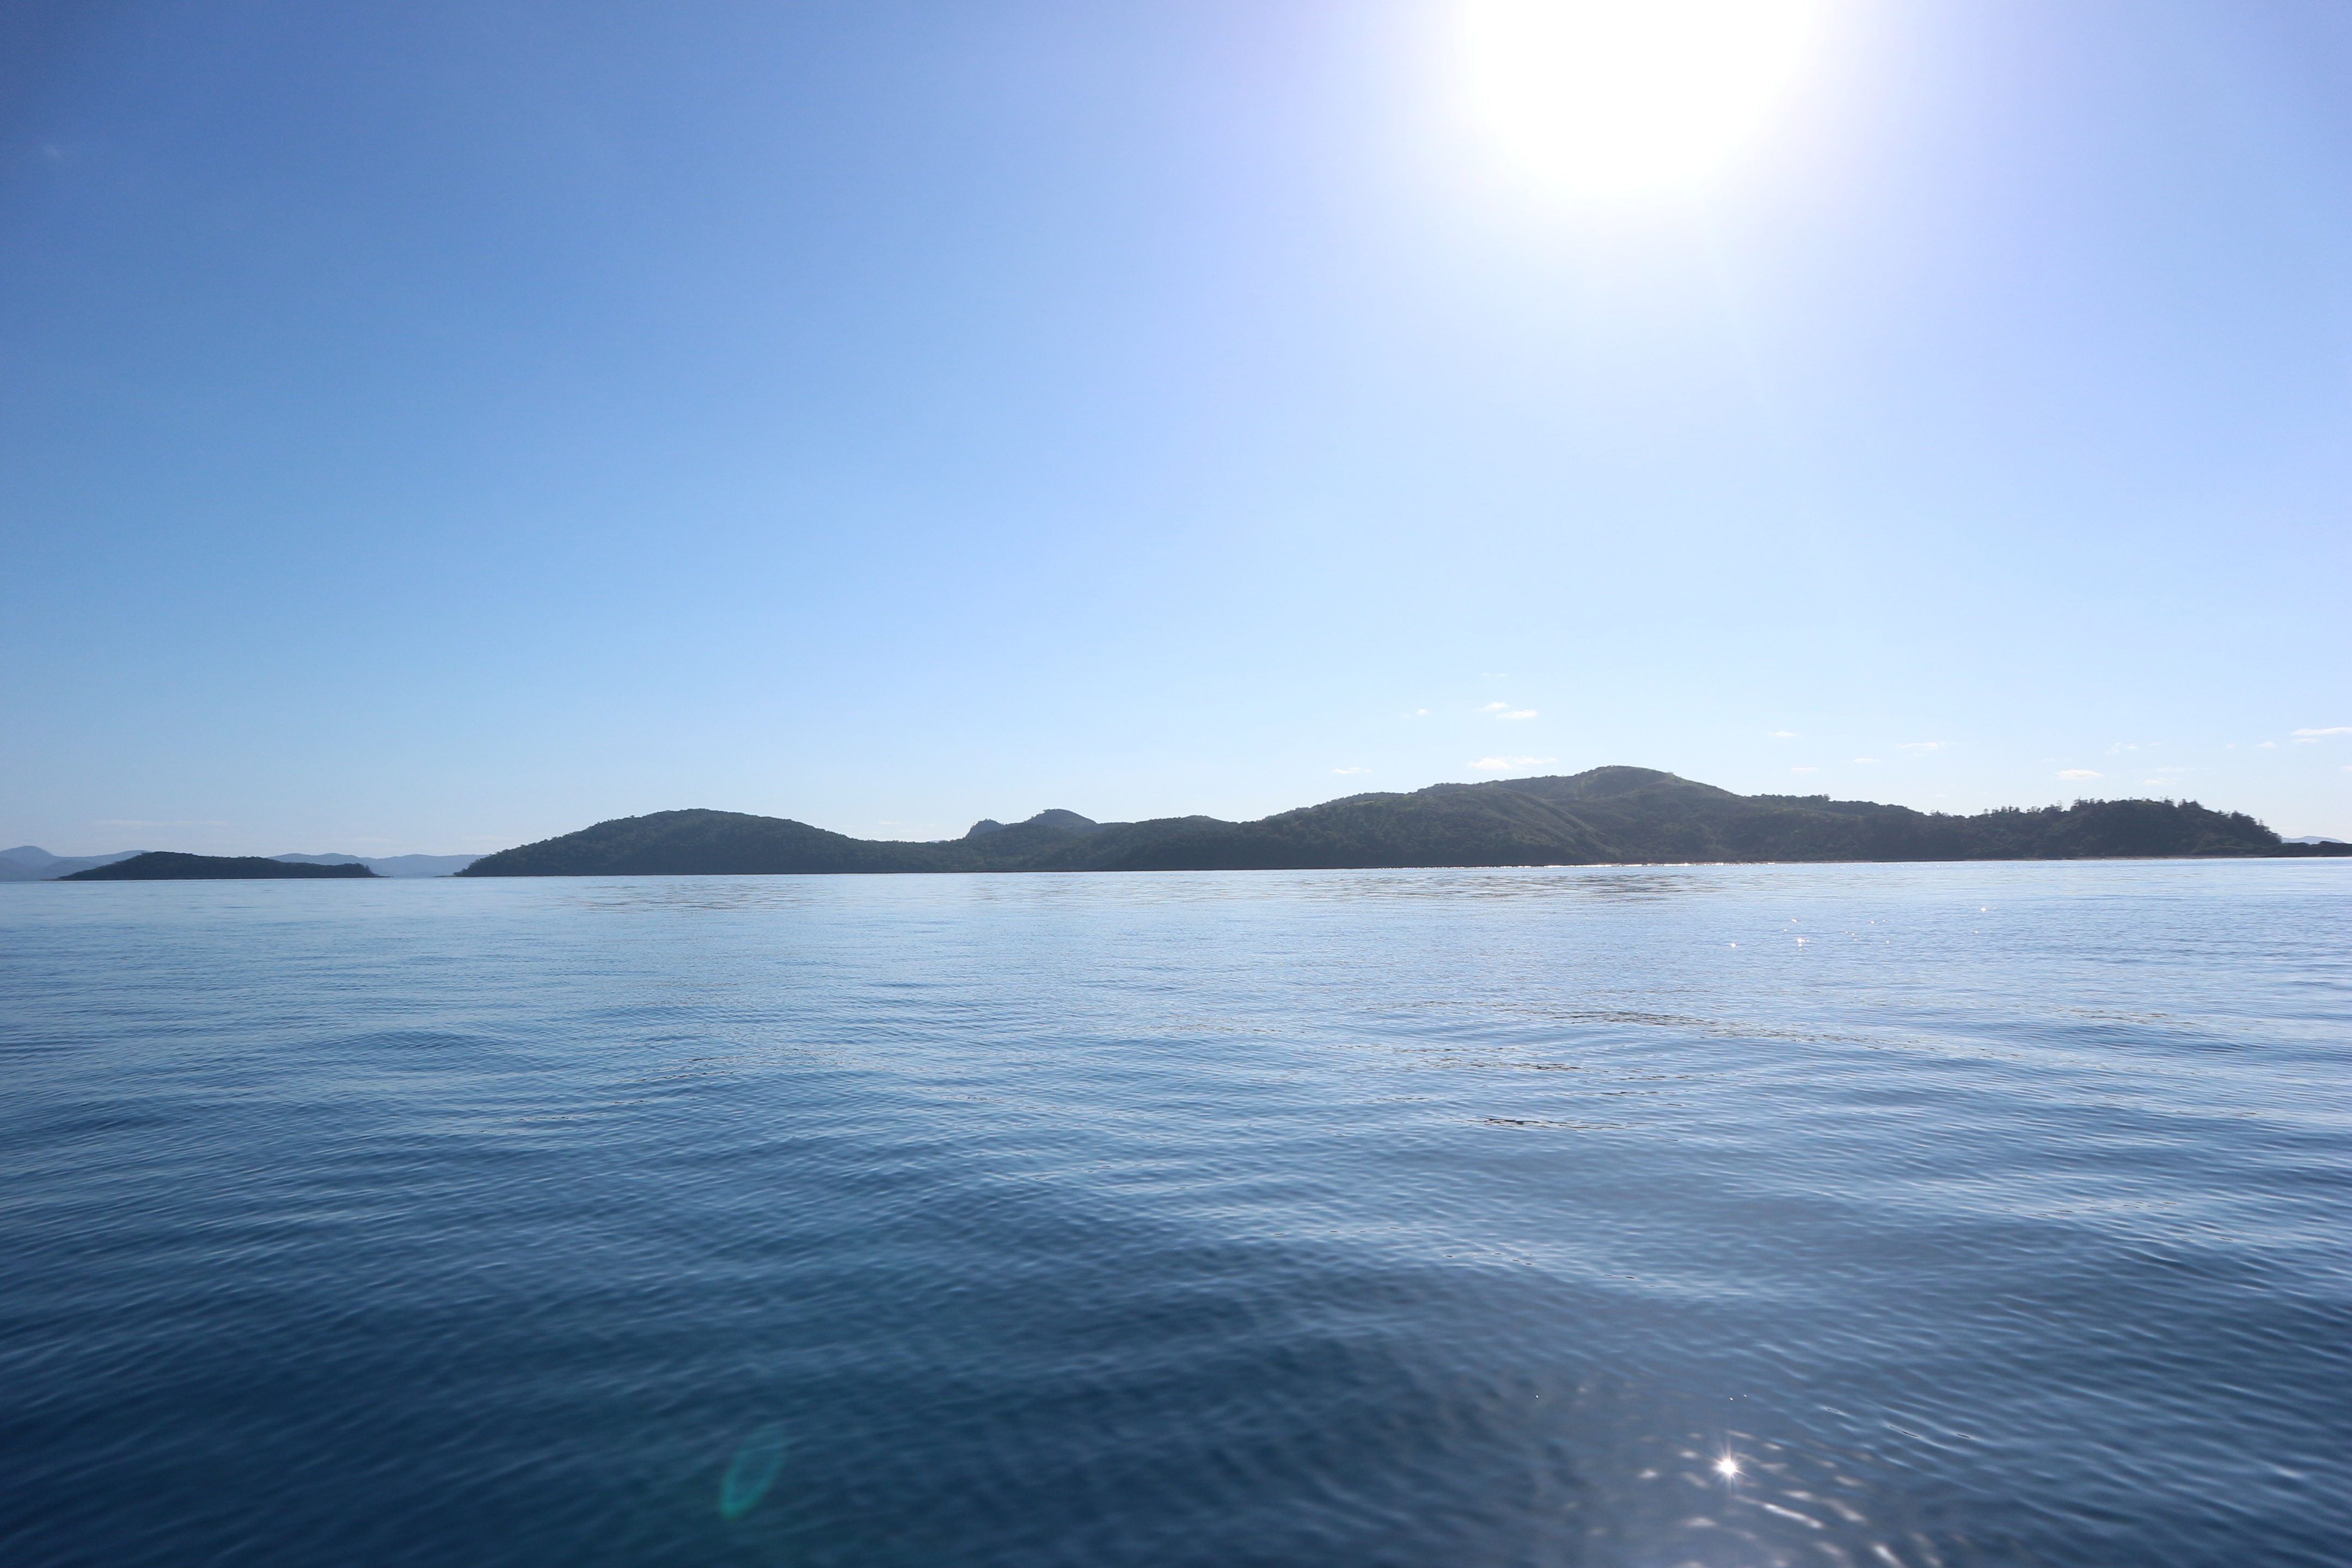
sea, coast, ocean, horizon, lake, vehicle, bay, island, reservoir, body of water, loch, cape